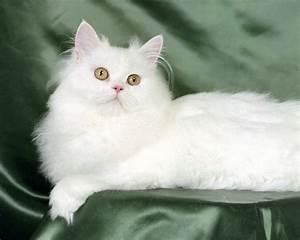
cat